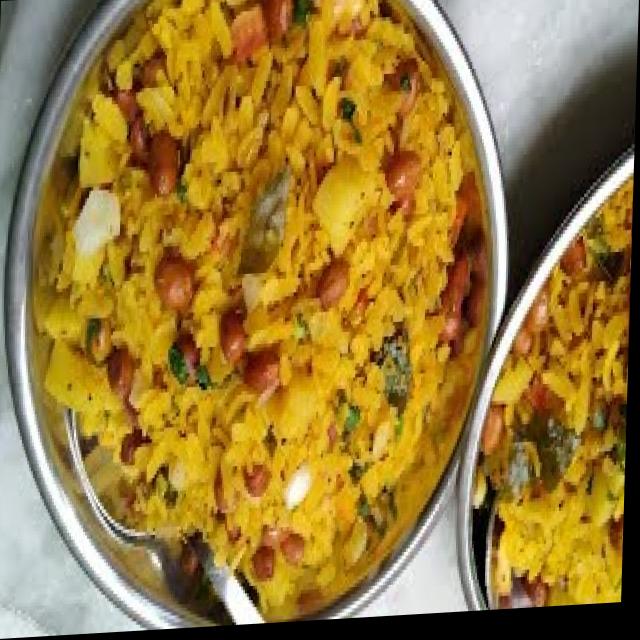
Dish: poha